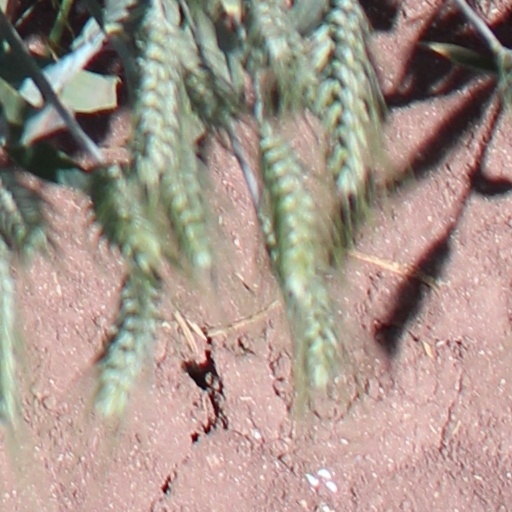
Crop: wheat